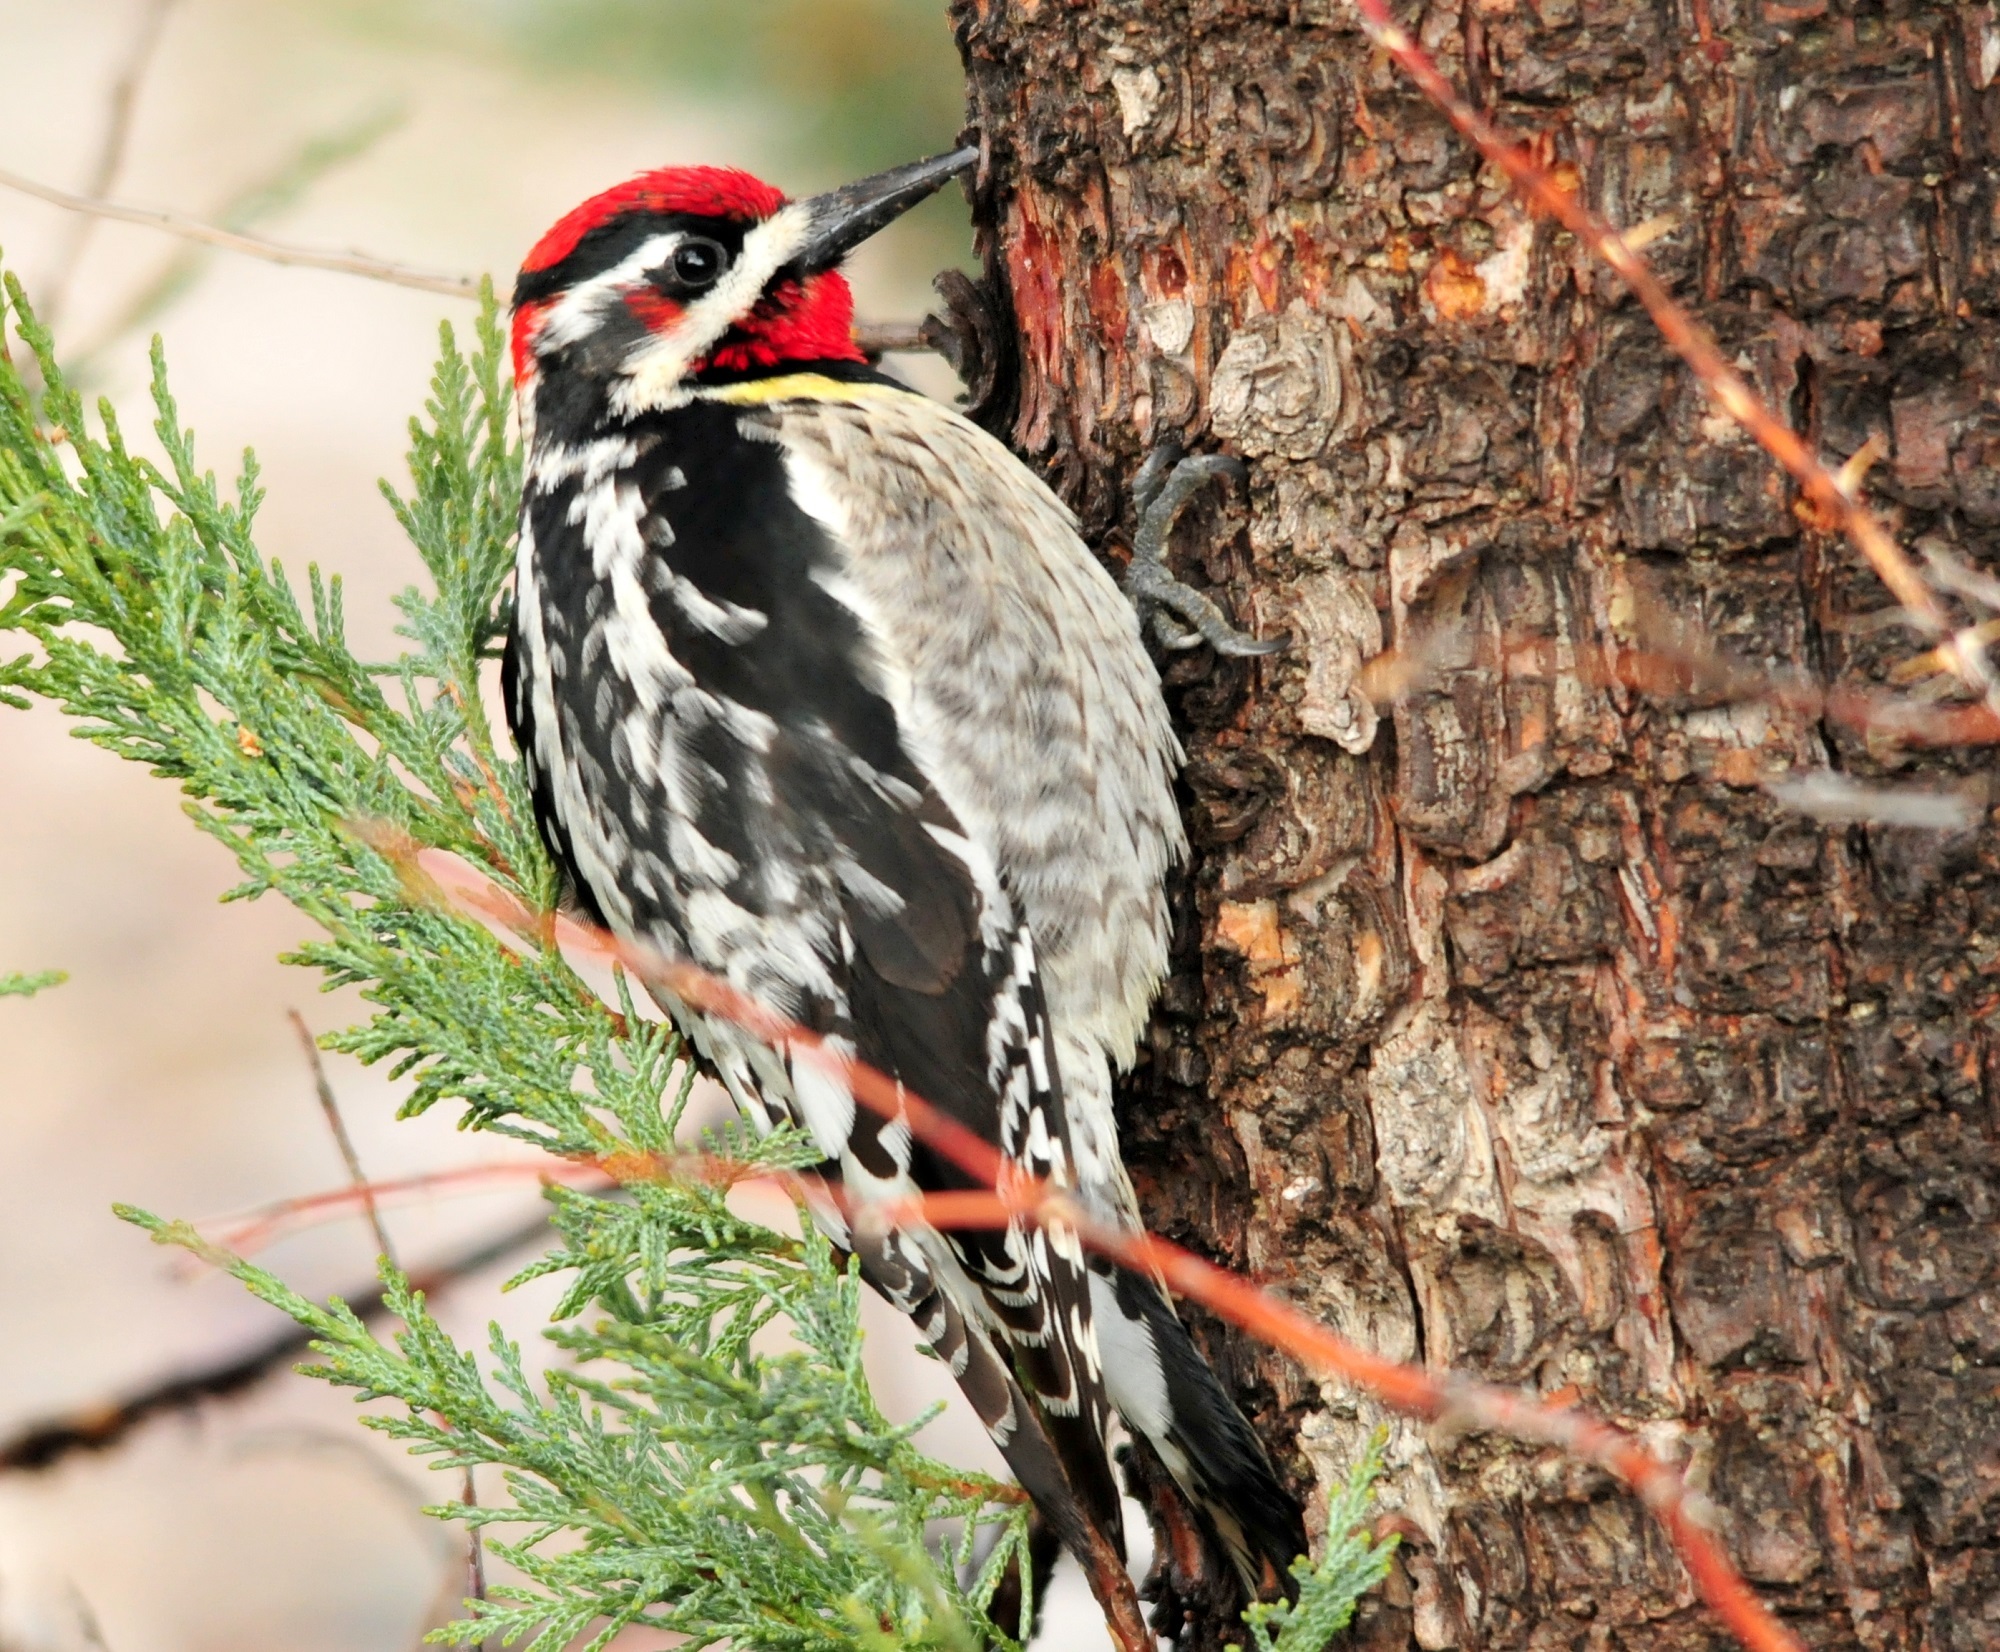
tree, nature, branch, bird, wildlife, wild, portrait, beak, perch, fauna, outdoors, vertebrate, woodpecker, piciformes, red naped sapsucker